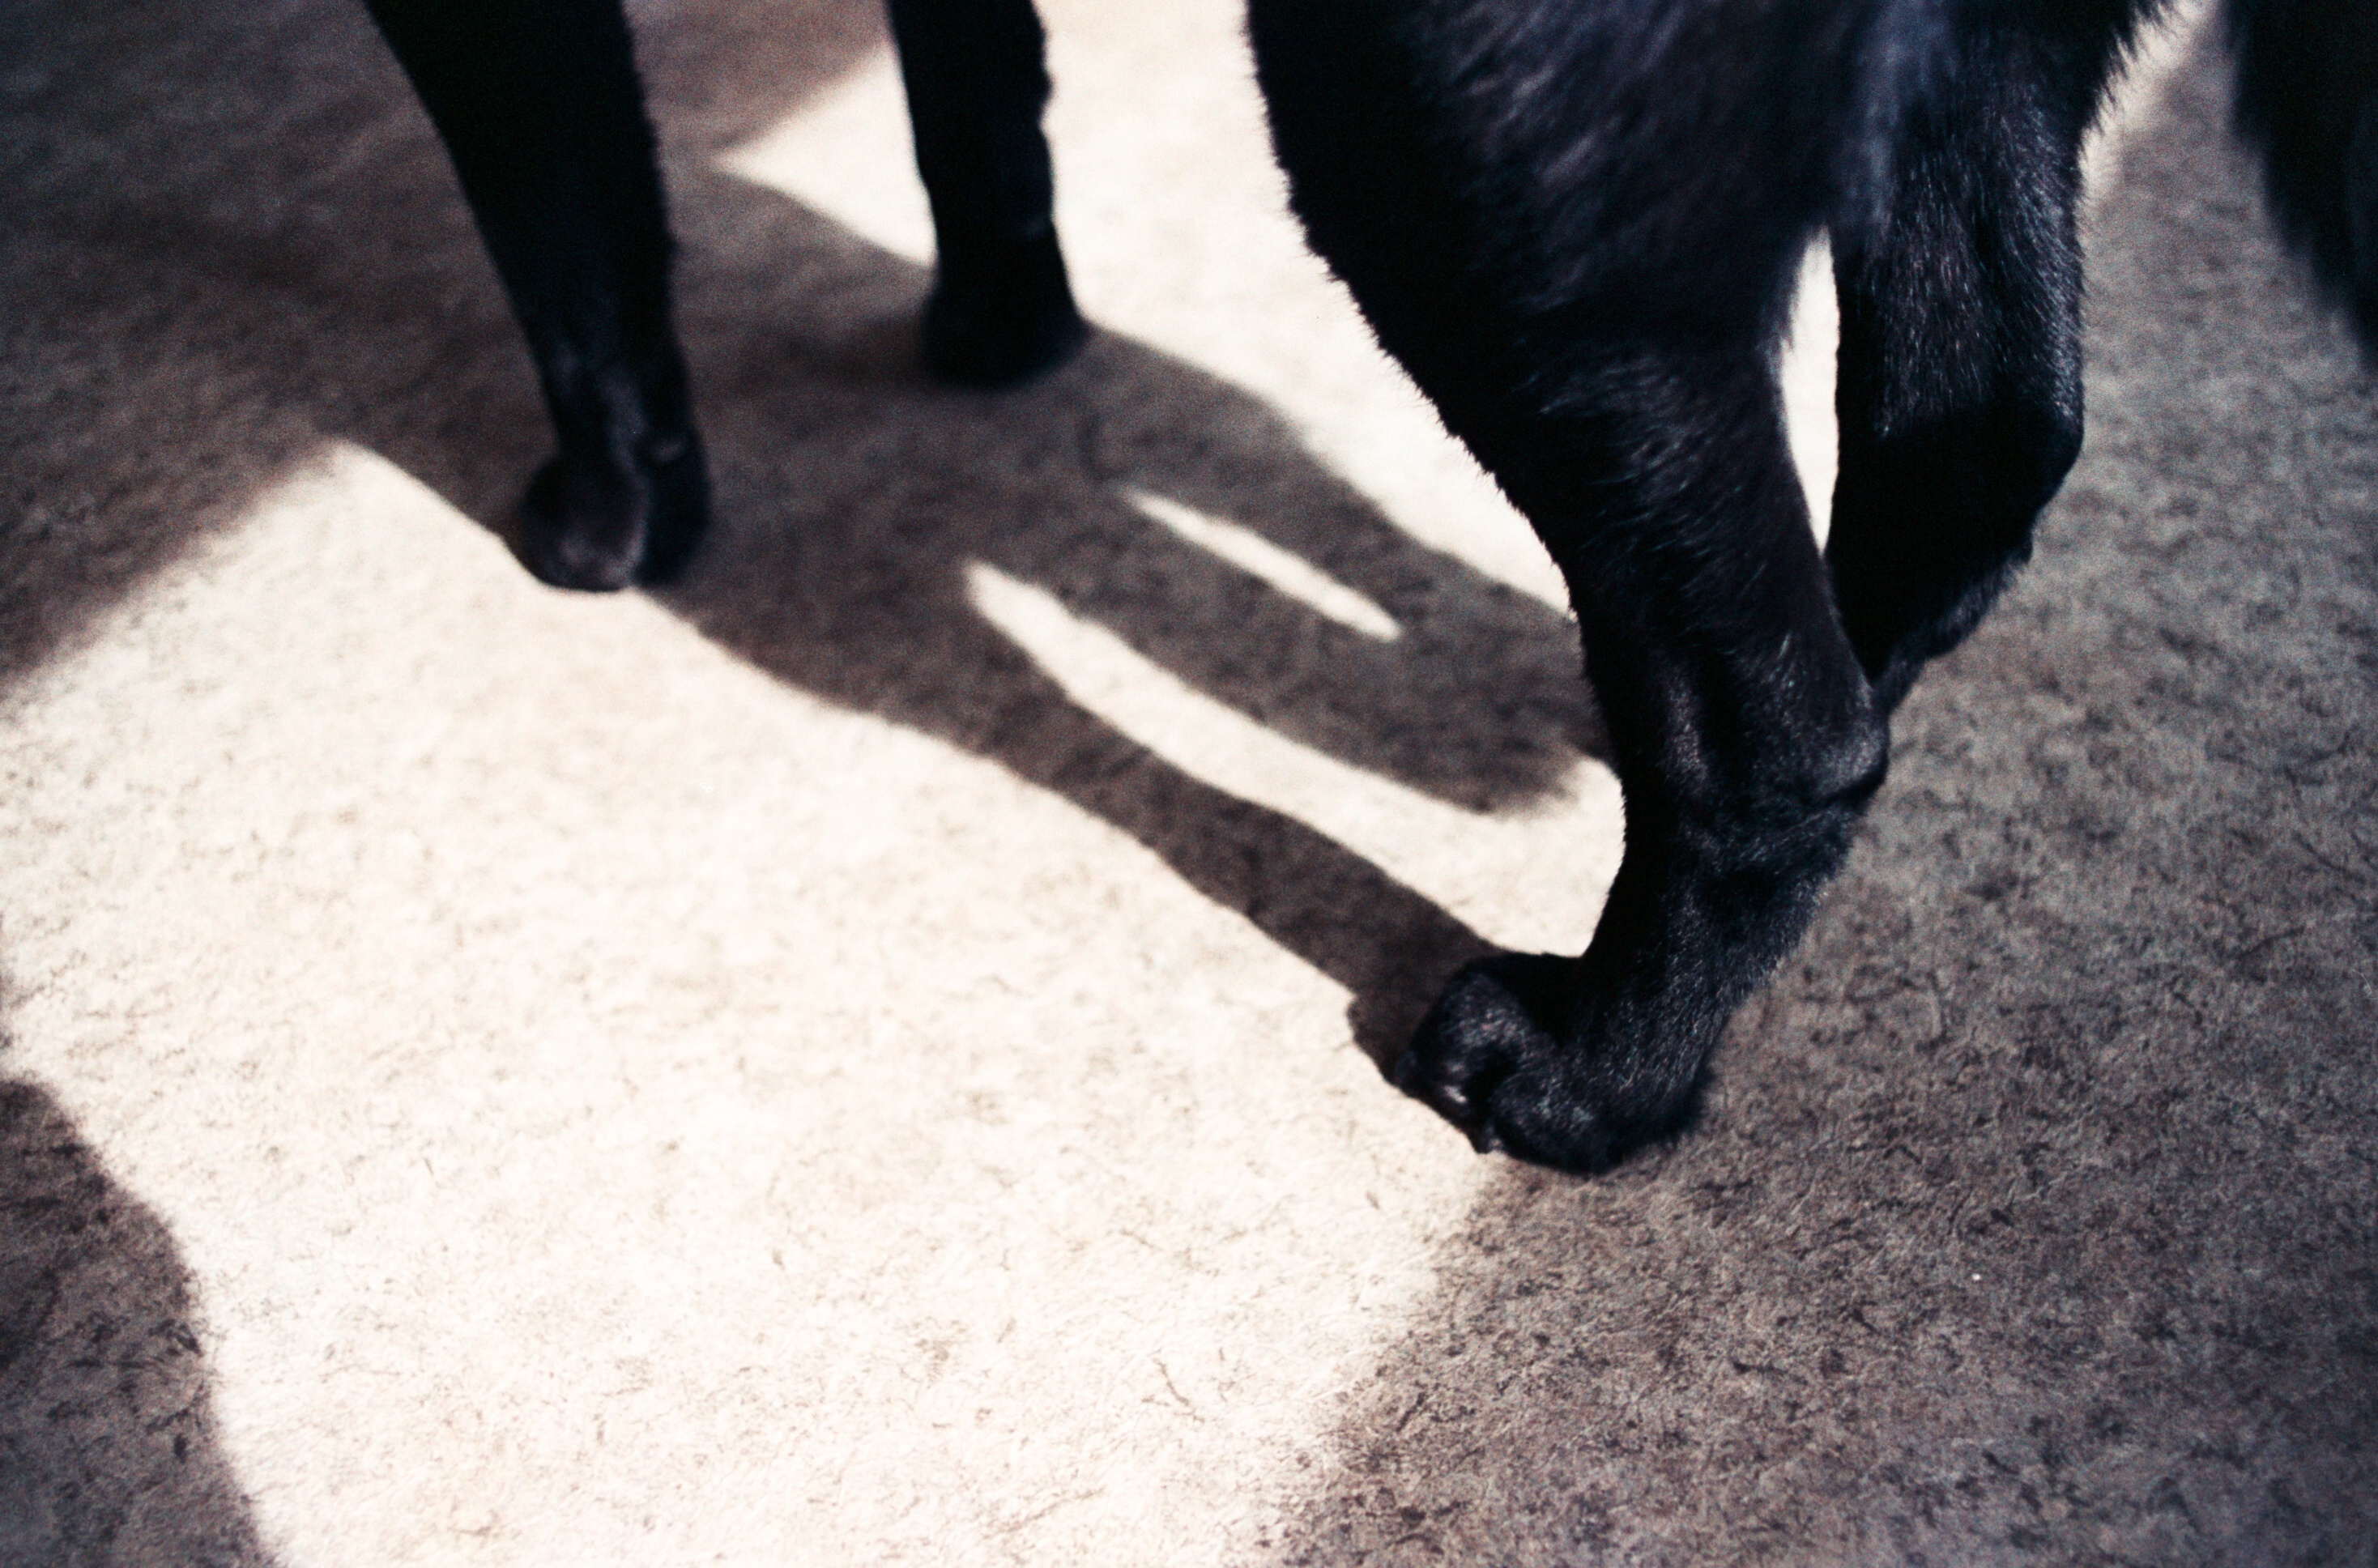
shoe, deck, white, ray, film, leg, fur, cat, shadow, black, human body, footwear, paws, labrador, expiredfilm, k1000, lab, blacklab, ferrania100, expiredferrania, fourlegged, human positions